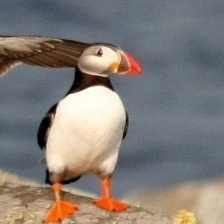
Species: PUFFIN
Scientific name: FRATERCULA